Question: Please indicate a possible affordance area of the bench that can be used for sitting on
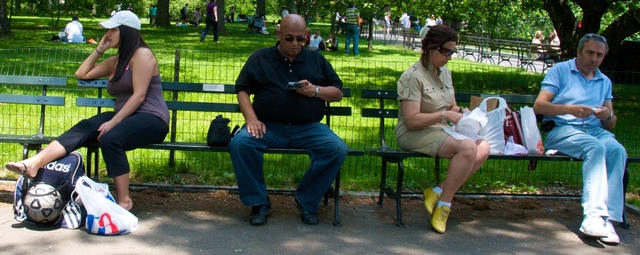
Answer: [25.5, 137, 333.5, 159]